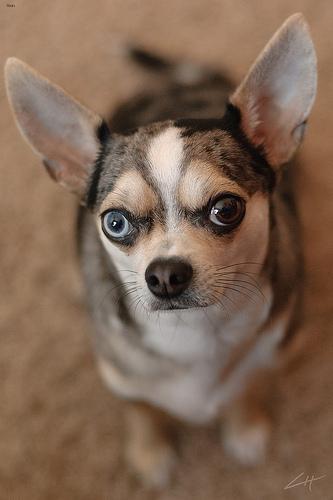
chihuahua